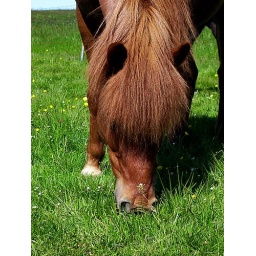
my horse Lilja in her summer pasture